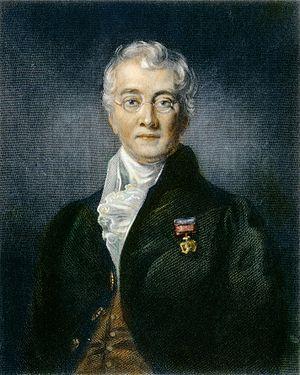
Richard Owen invente le terme dinosaure.
Charles Bell est un anatomiste, chirurgien et physiologiste écossais né en novembre 1774 à Doun en Monteath, Édimbourg et mort le 28 avril 1842 à North Hallow, Worcestershire.